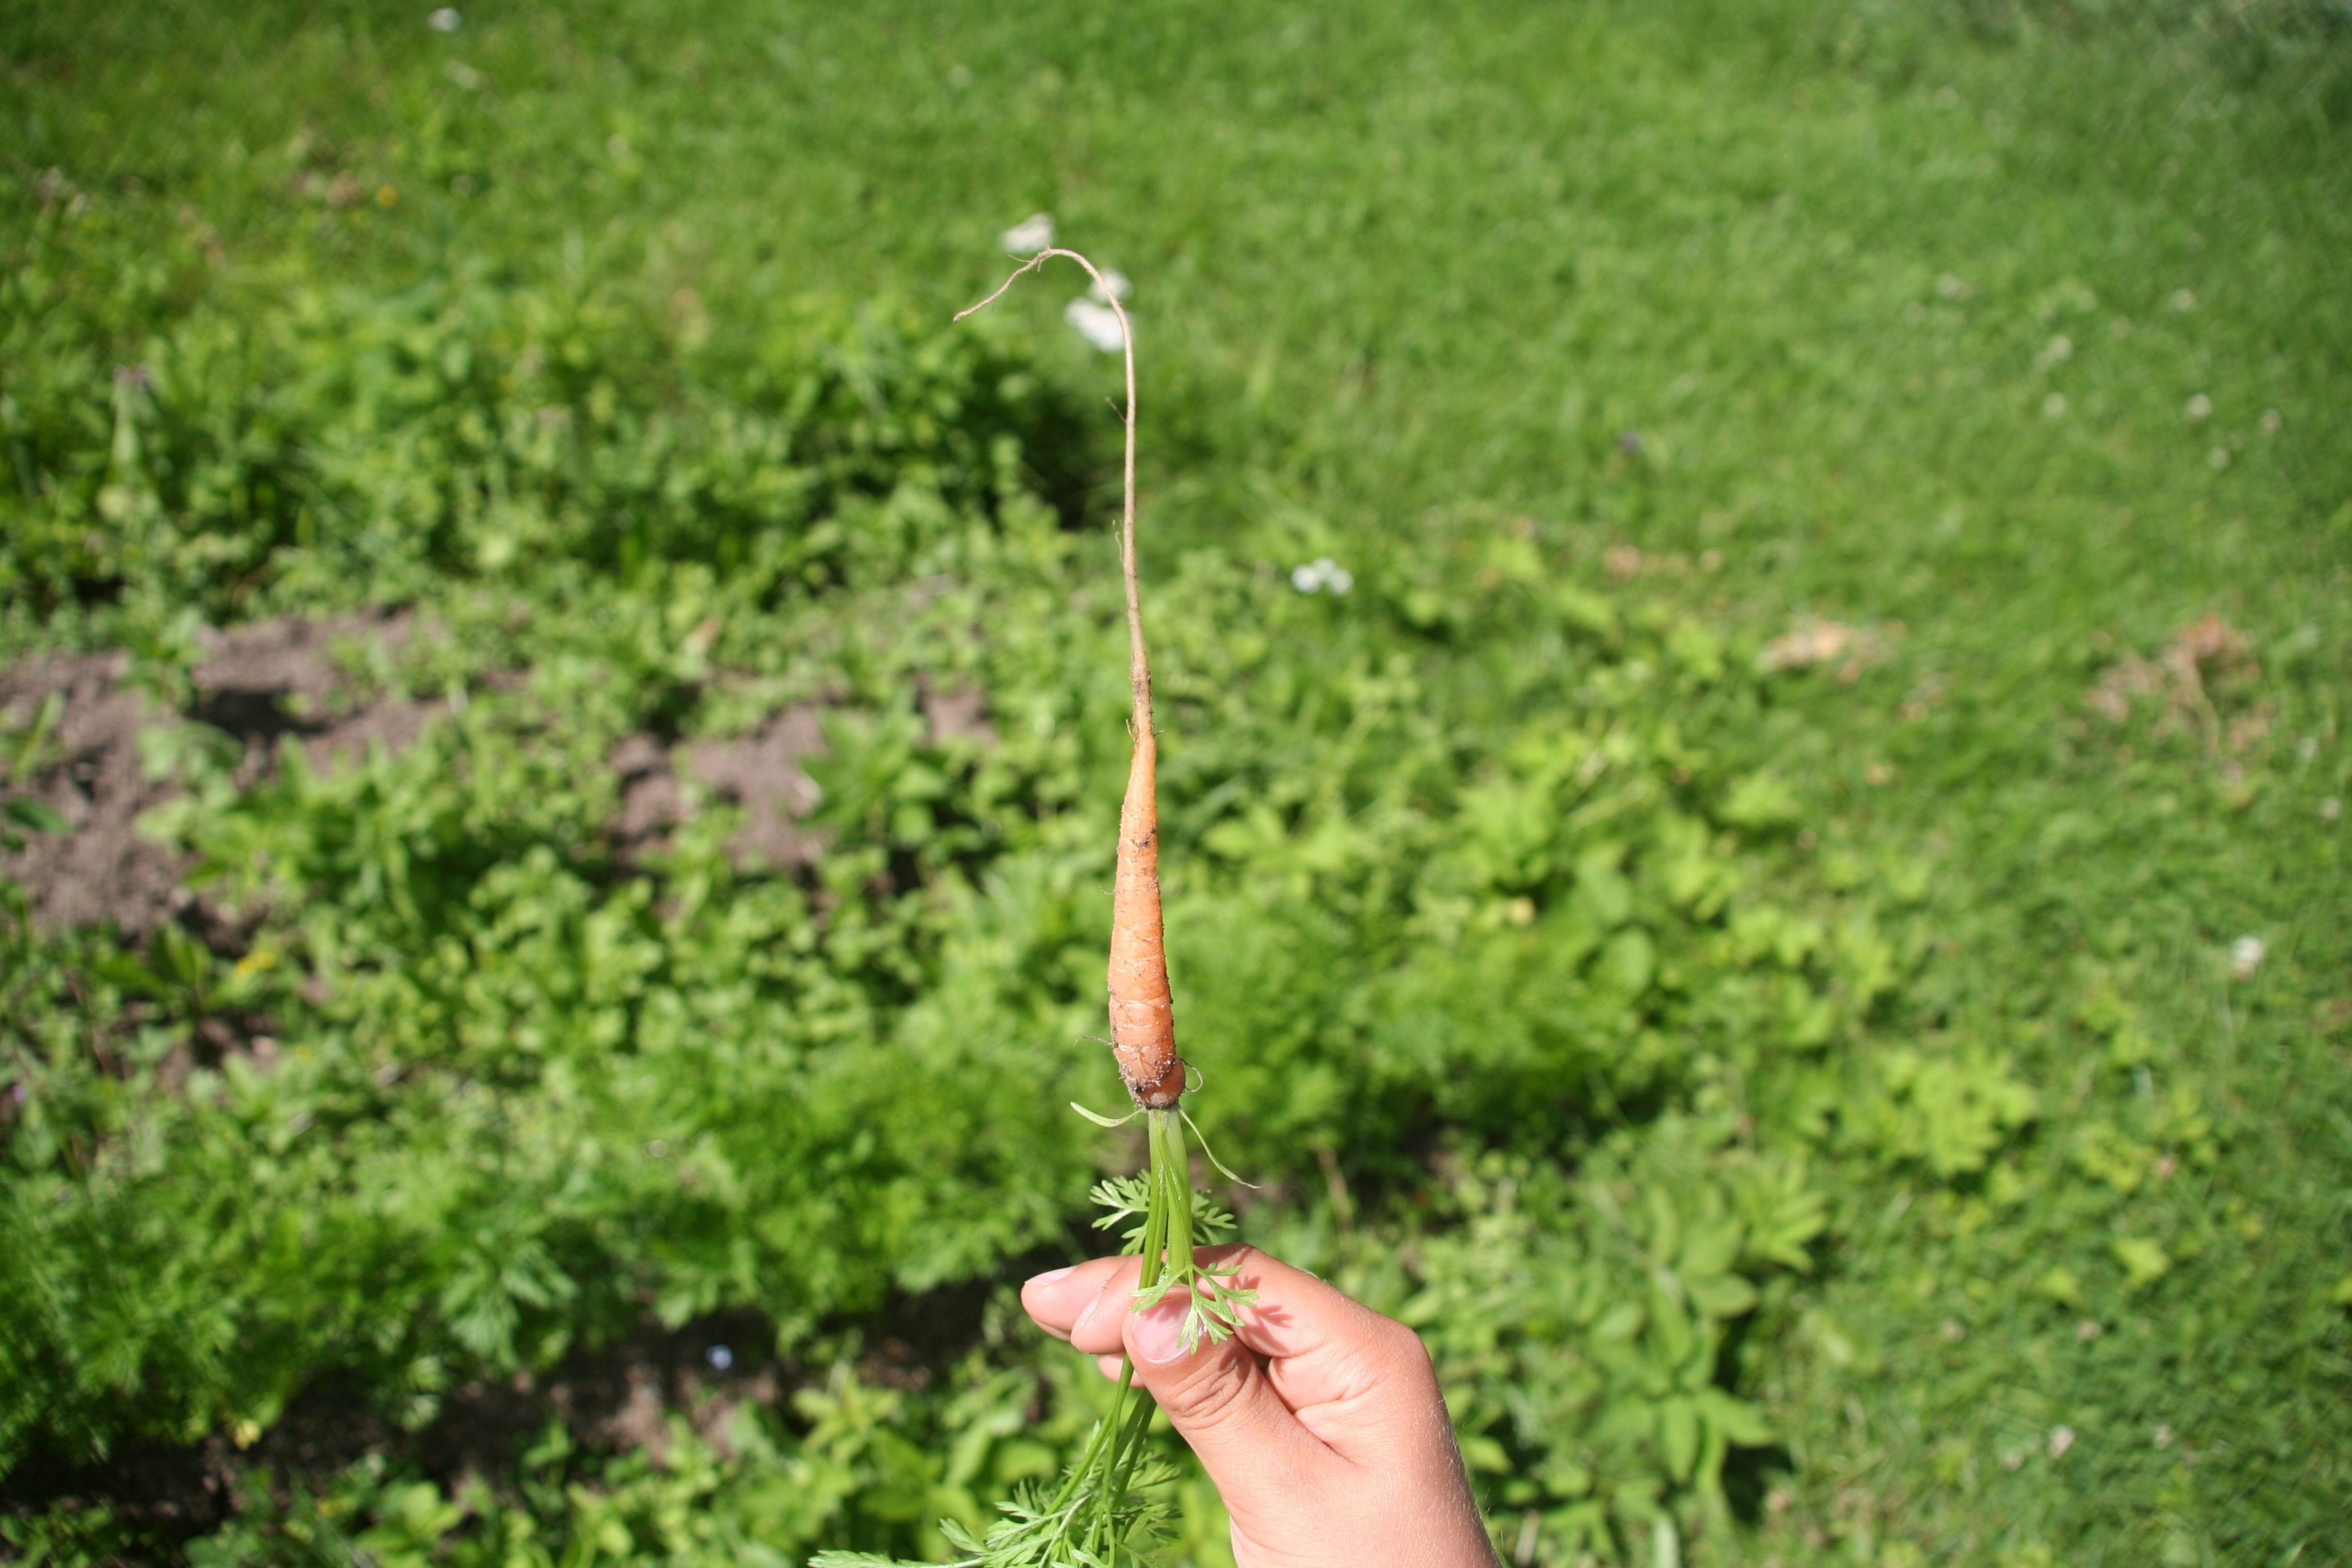
tree, grass, plant, lawn, meadow, leaf, flower, orange, green, produce, vegetable, small, fresh, soil, agriculture, garden, carrot, plants, root, shrub, tiny, raw, grass family